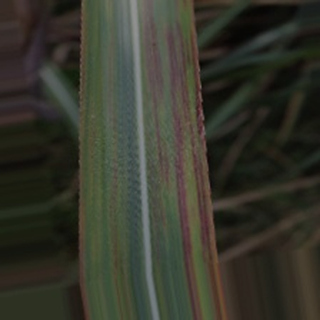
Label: sugarcane_bacterial_blight